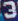
Number: 3